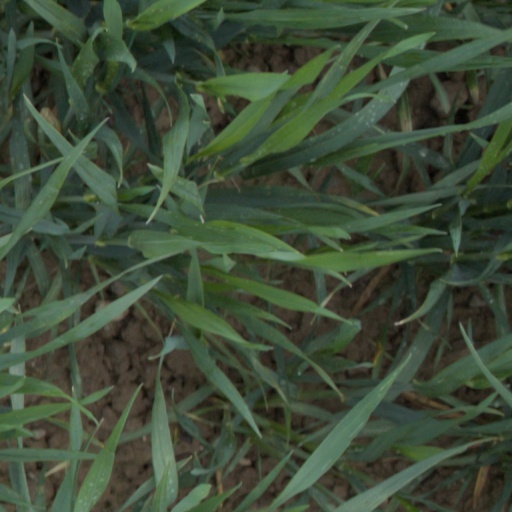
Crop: wheat